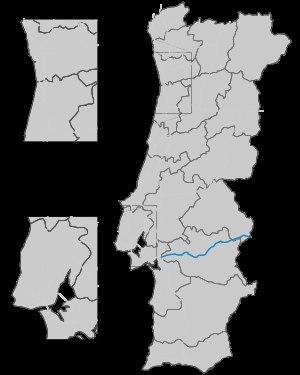
L'autoroute portugaise A6 E 90, également appelée Autoestrada do Alentejo central relie l' au niveau de Marateca à Caia en passant par Montemor-o-Novo, Évora, Estremoz et Elvas. Elle traverse d'ouest en est la région intérieure sud du pays pour se connecter à l'A-5 à la frontière hispano-portugaise. Sa longueur est de 158 kilomètres.